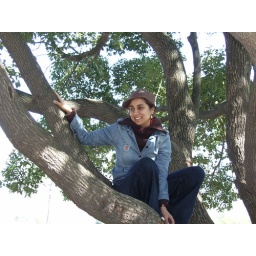
girl in a tree